Badia di Sant'Agata

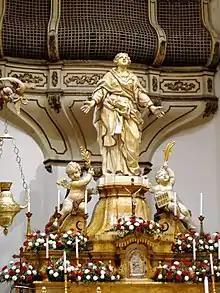
Statue of St Agatha at main altar. Behind is the nuns viewing area with a metal grid. The altar is made from amber-like yellow Castronovo marble

This monastery was founded in 1620, under the Benedictine rule, with an endowment by Erasmo Cicala. The church was erected at the site of a prior church and monastery that had been razed by the 1693 earthquake. The earthquake putatively killed 15 or the 28 nuns. The complex is dedicated the St Agatha of Sicily, patron of Catania and to whom over a half-dozen churches in town are also dedicated.